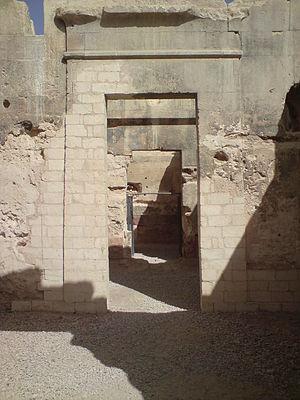
Le temple d'Amon situé à Siwa se dresse au nord-ouest du rocher d'Aghourmi, l'antique capitale de l'oasis. Son oracle a joué un rôle fondamental dans la conquête de l'Égypte par Alexandre le Grand, qui se rendit à Siwa afin de faire légitimer son pouvoir par l'oracle d'Amon.